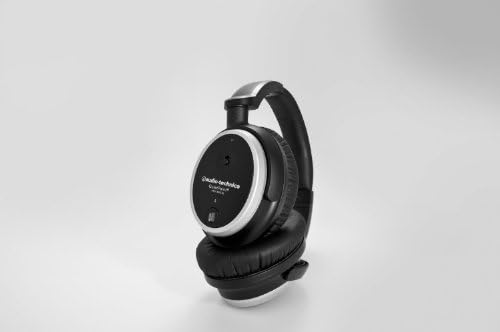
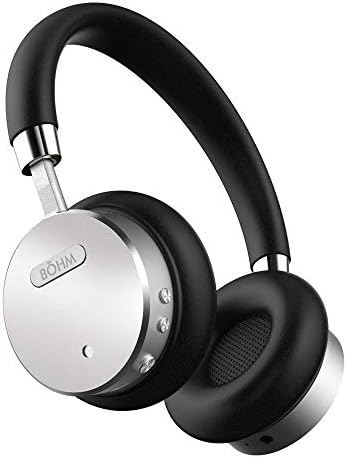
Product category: headphones
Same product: no